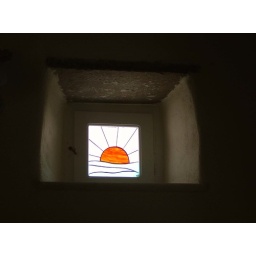
The small stained glass window above the bed in the apartment